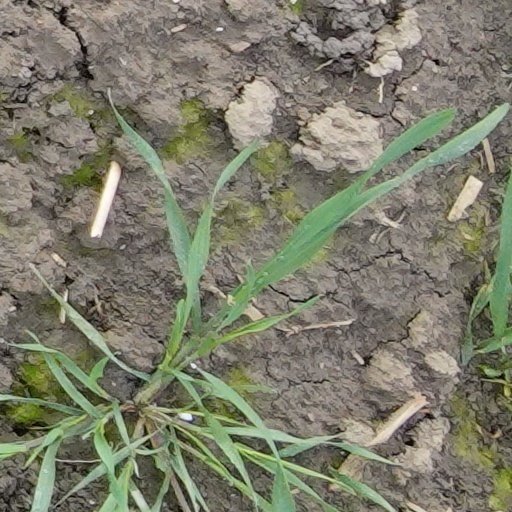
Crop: wheat